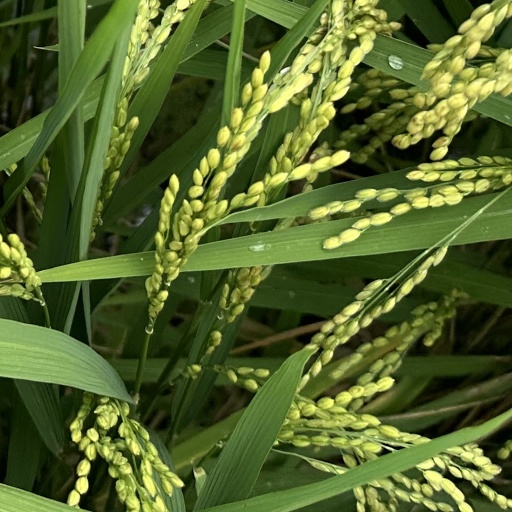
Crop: rice